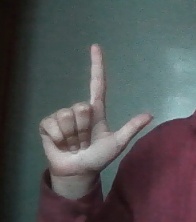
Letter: laam